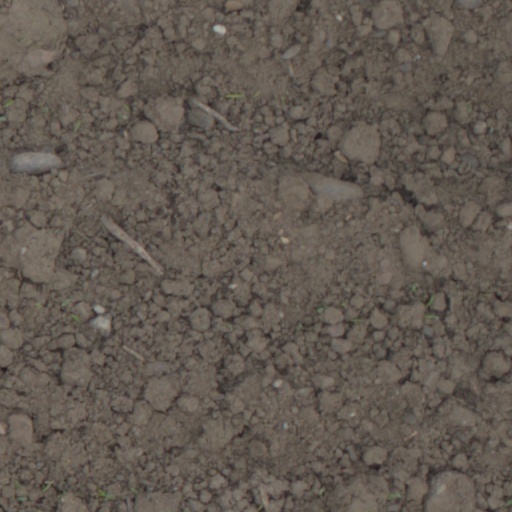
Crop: wheat